1910 New Zealand rugby union tour of Australia

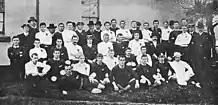
New Zealand and NSW Waratahs teams posing together in their second match, 15 June

The 1910 New Zealand tour rugby to Australia was the seventh tour by the New Zealand national team to Australia. Four matches were played against regional sides (all won) along with three Test matches between the two national sides.